Chen Xi (politician)

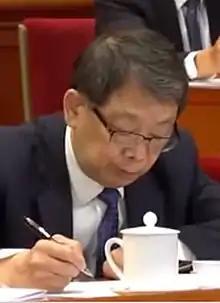
Chen in 2020

Chen Xi (born 16 September 1953) is a Chinese politician and the president of the Central Party School of the Chinese Communist Party (CCP). Between 2017 and 2022, Chen was a member of the Politburo of the CCP and a secretary of the Secretariat of the CCP, serving as the head of the party's Organization Department. A graduate from Tsinghua University, Chen was the CCP committee secretary of the institution from 2002 to 2008. Thereafter he served as a vice-minister of education and vice chairman of the China Association for Science and Technology.